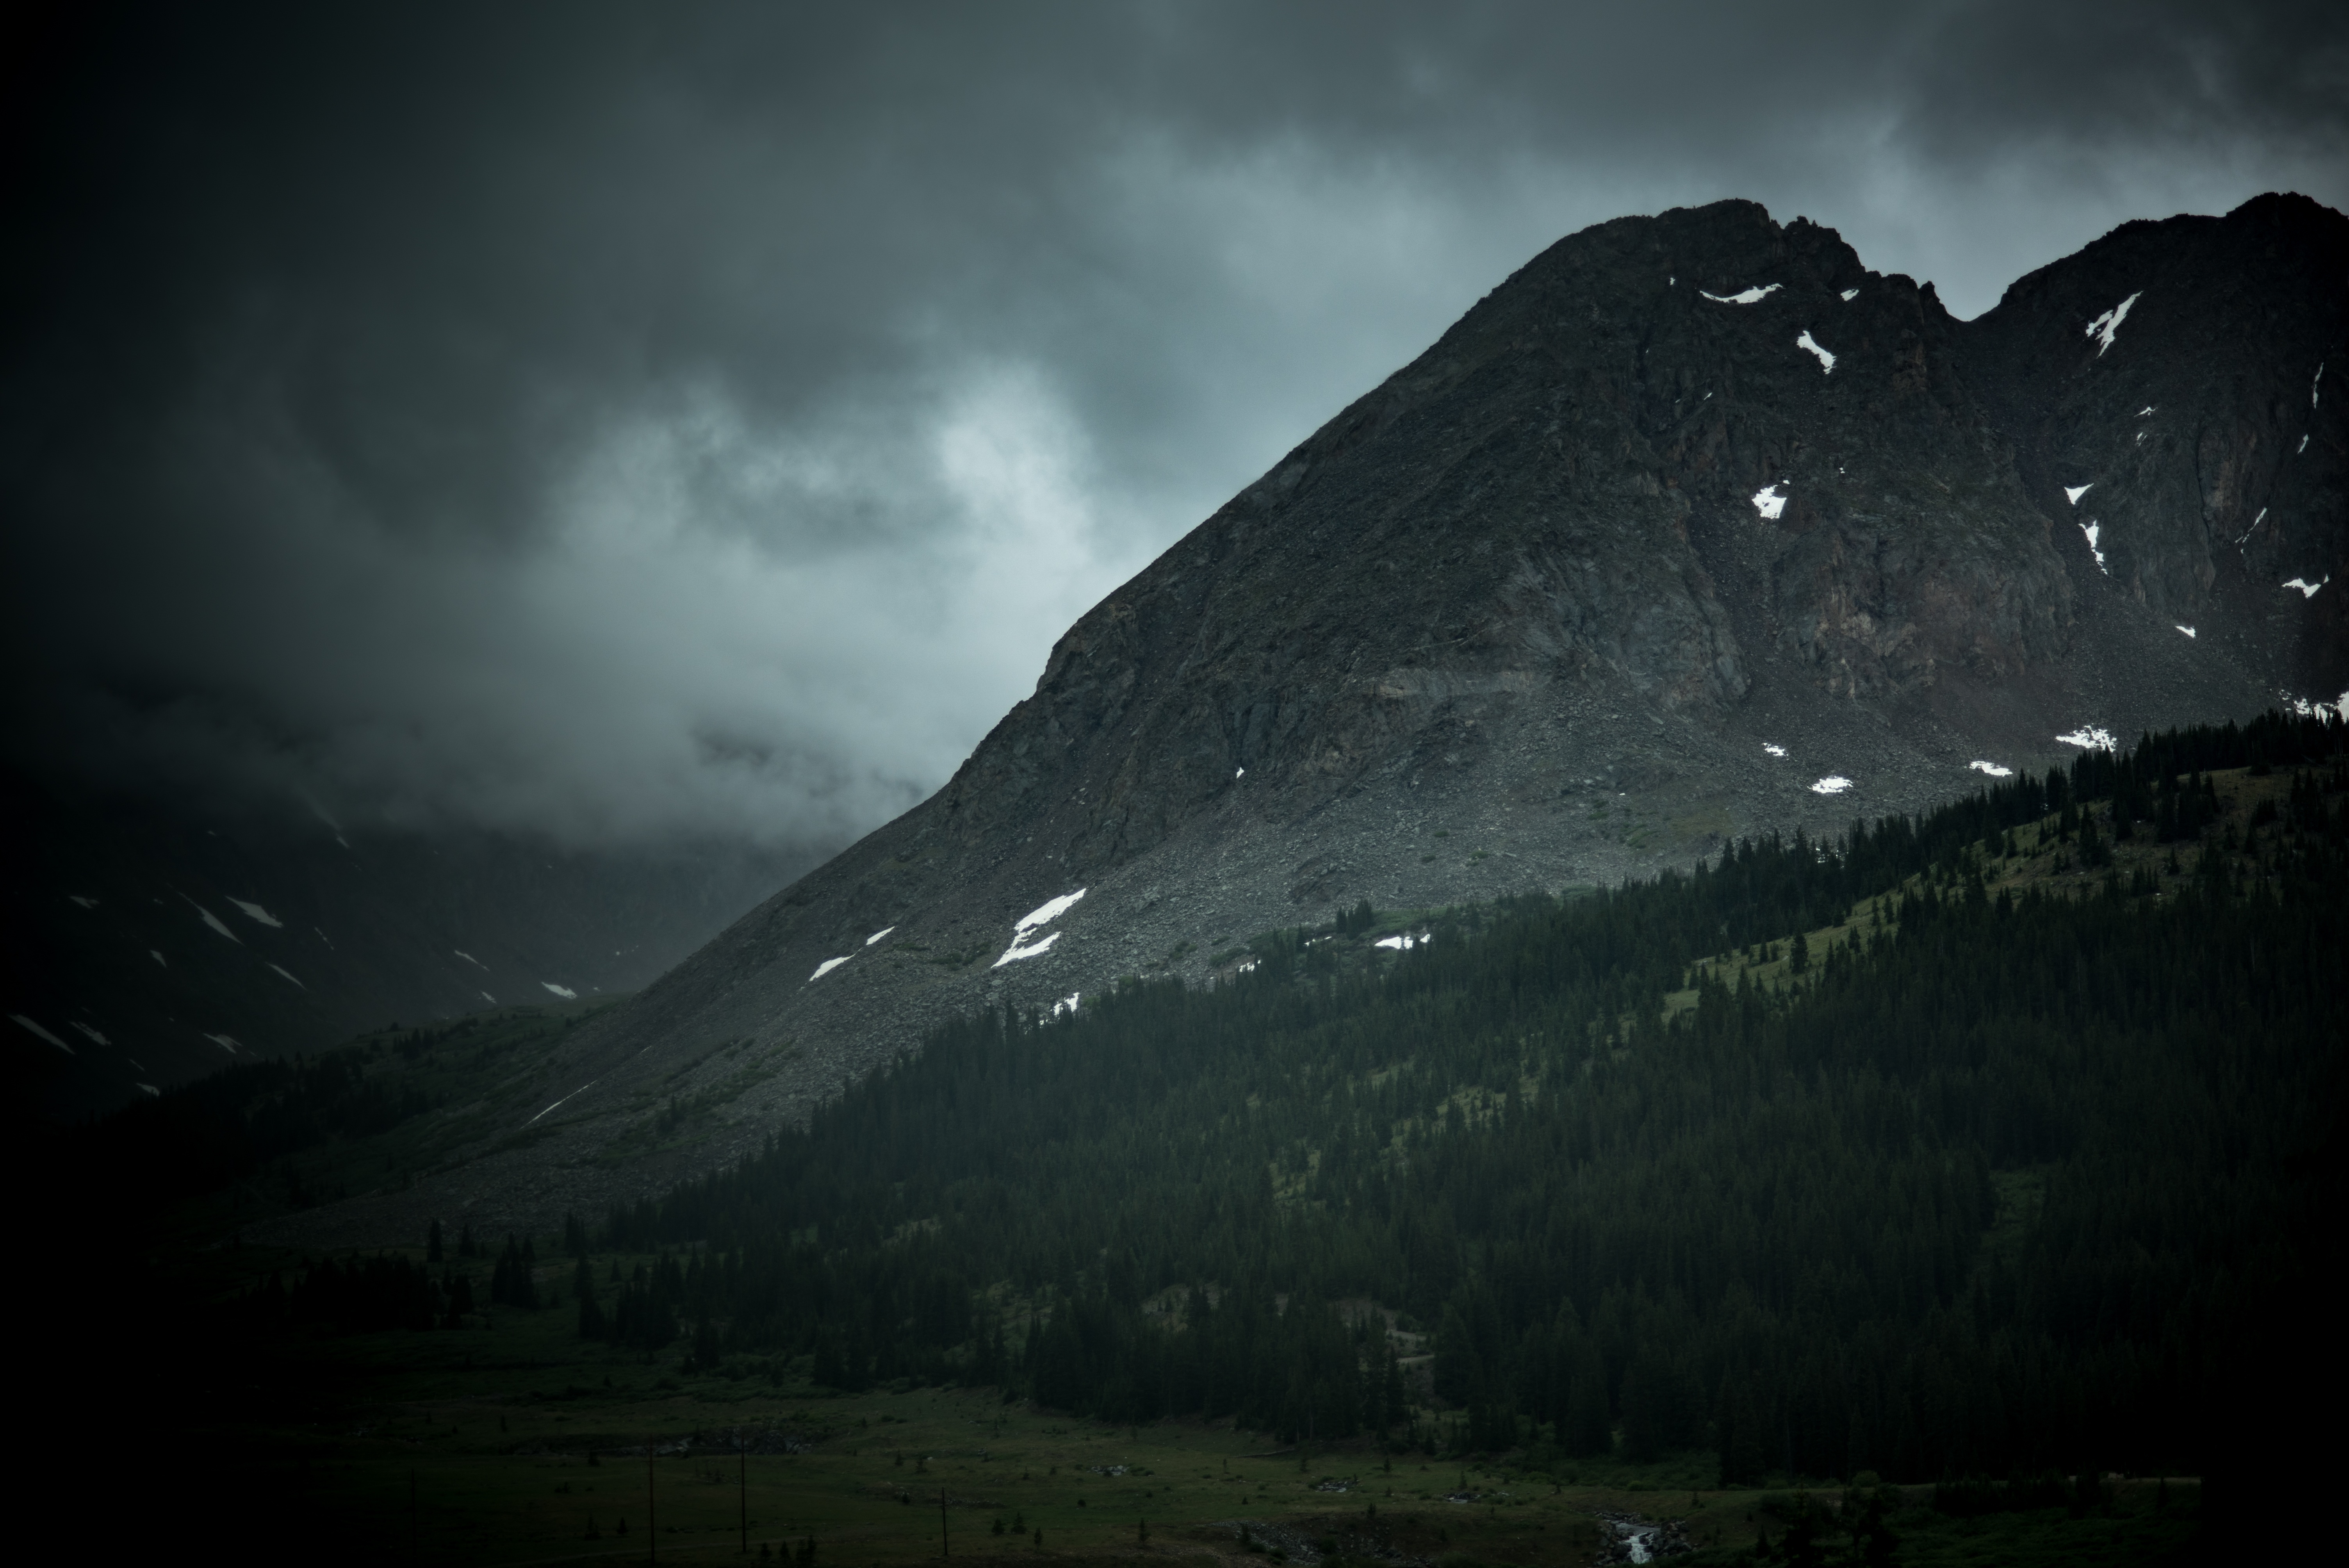
nature, rock, mountain, cloud, sky, mist, night, morning, hill, dawn, mountain range, dusk, weather, storm, darkness, pine tree, moonlight, summit, landform, geographical feature, atmospheric phenomenon, mountainous landforms